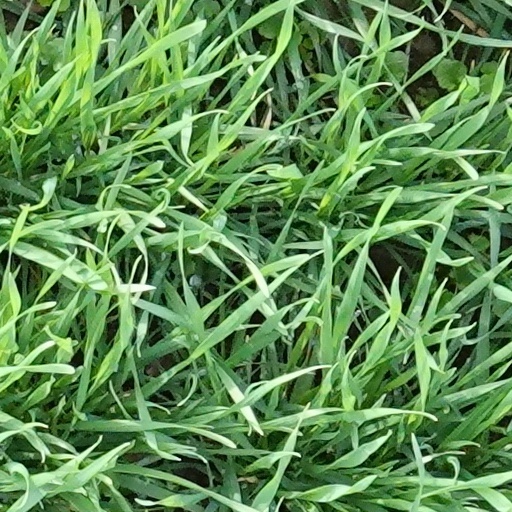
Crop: wheat